Andricus foecundatrix

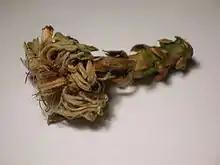
Oak artichoke gall in winter

A number of insect inquilines live harmlessly within the oak artichoke gall and some of these, as well as "Andricus " itself, are parasitised by insects referred to as parasitoids. Some fungi may infect and kill the "A. fecundator" larvae.